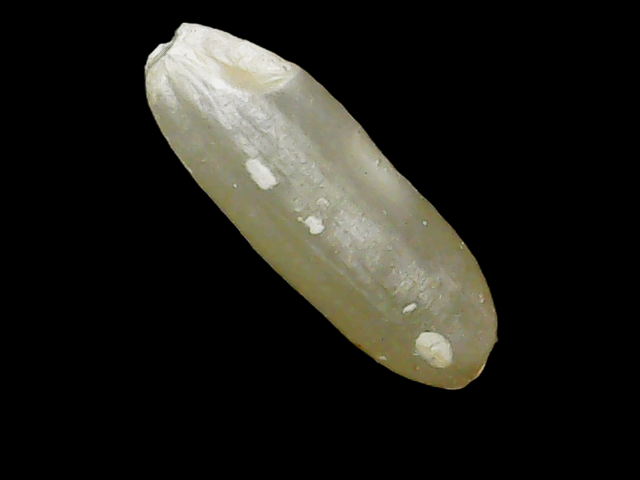
Rice variety: Binadhan11